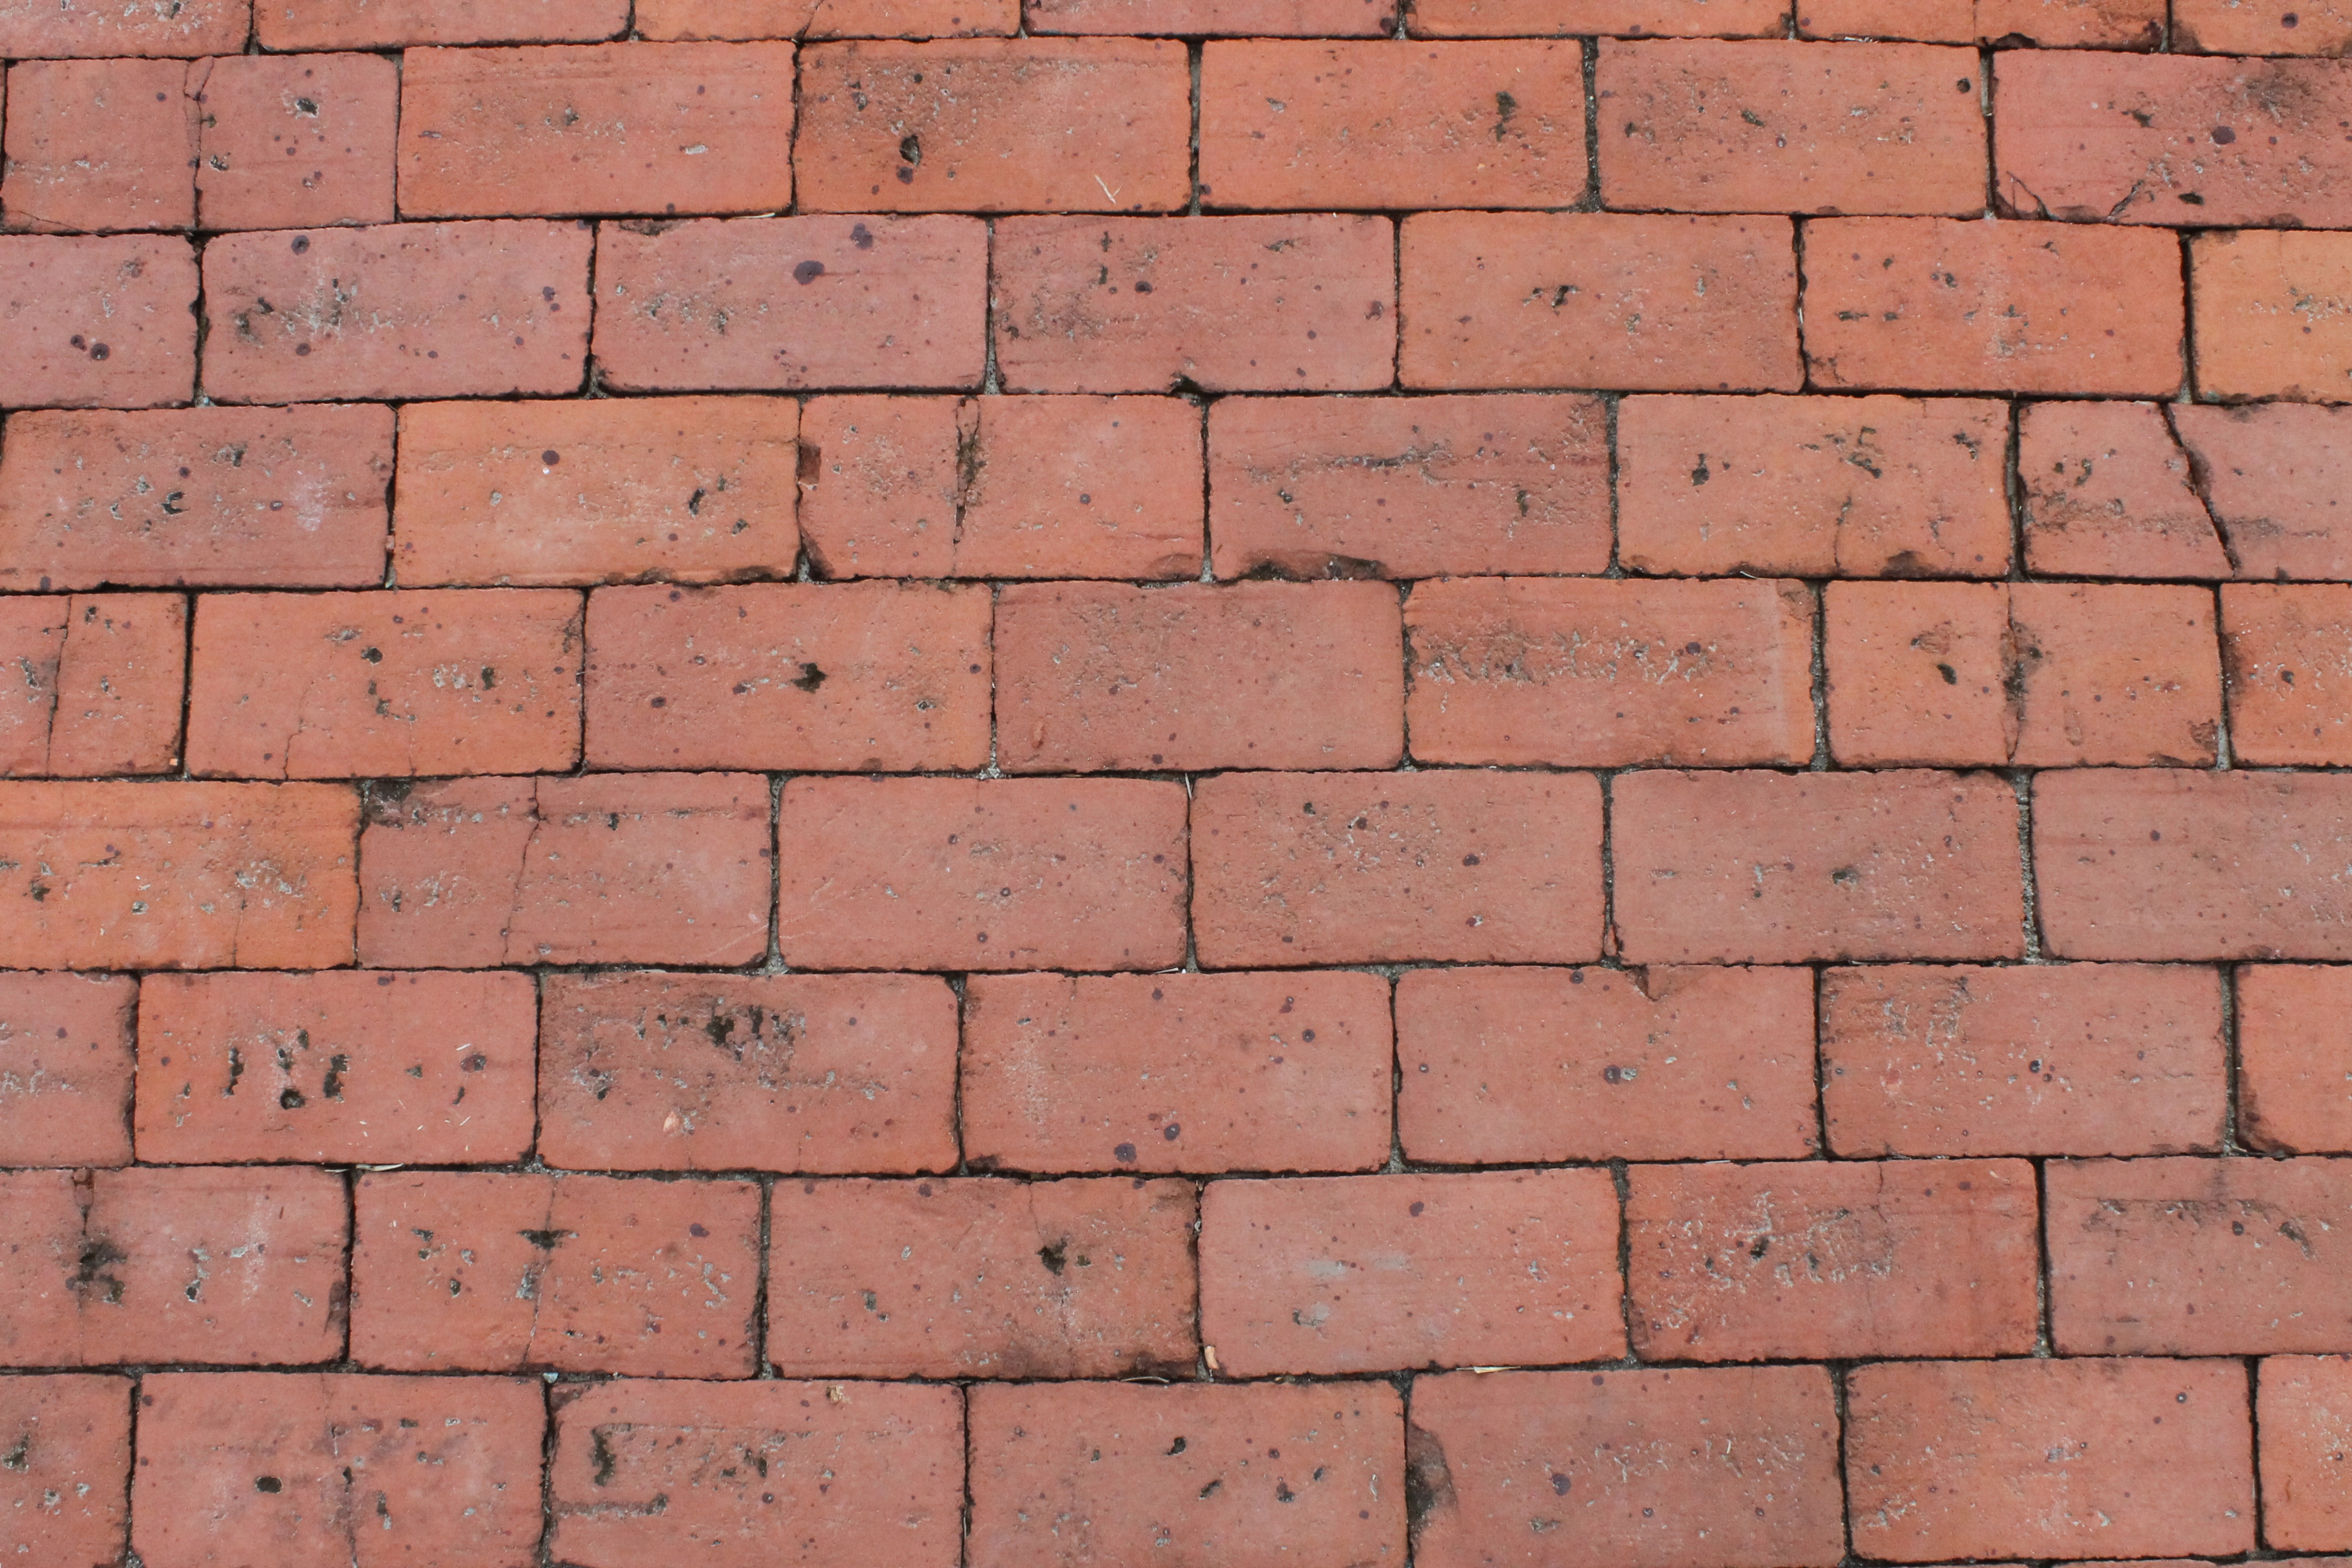
floor, wall, brick, material, brickwork